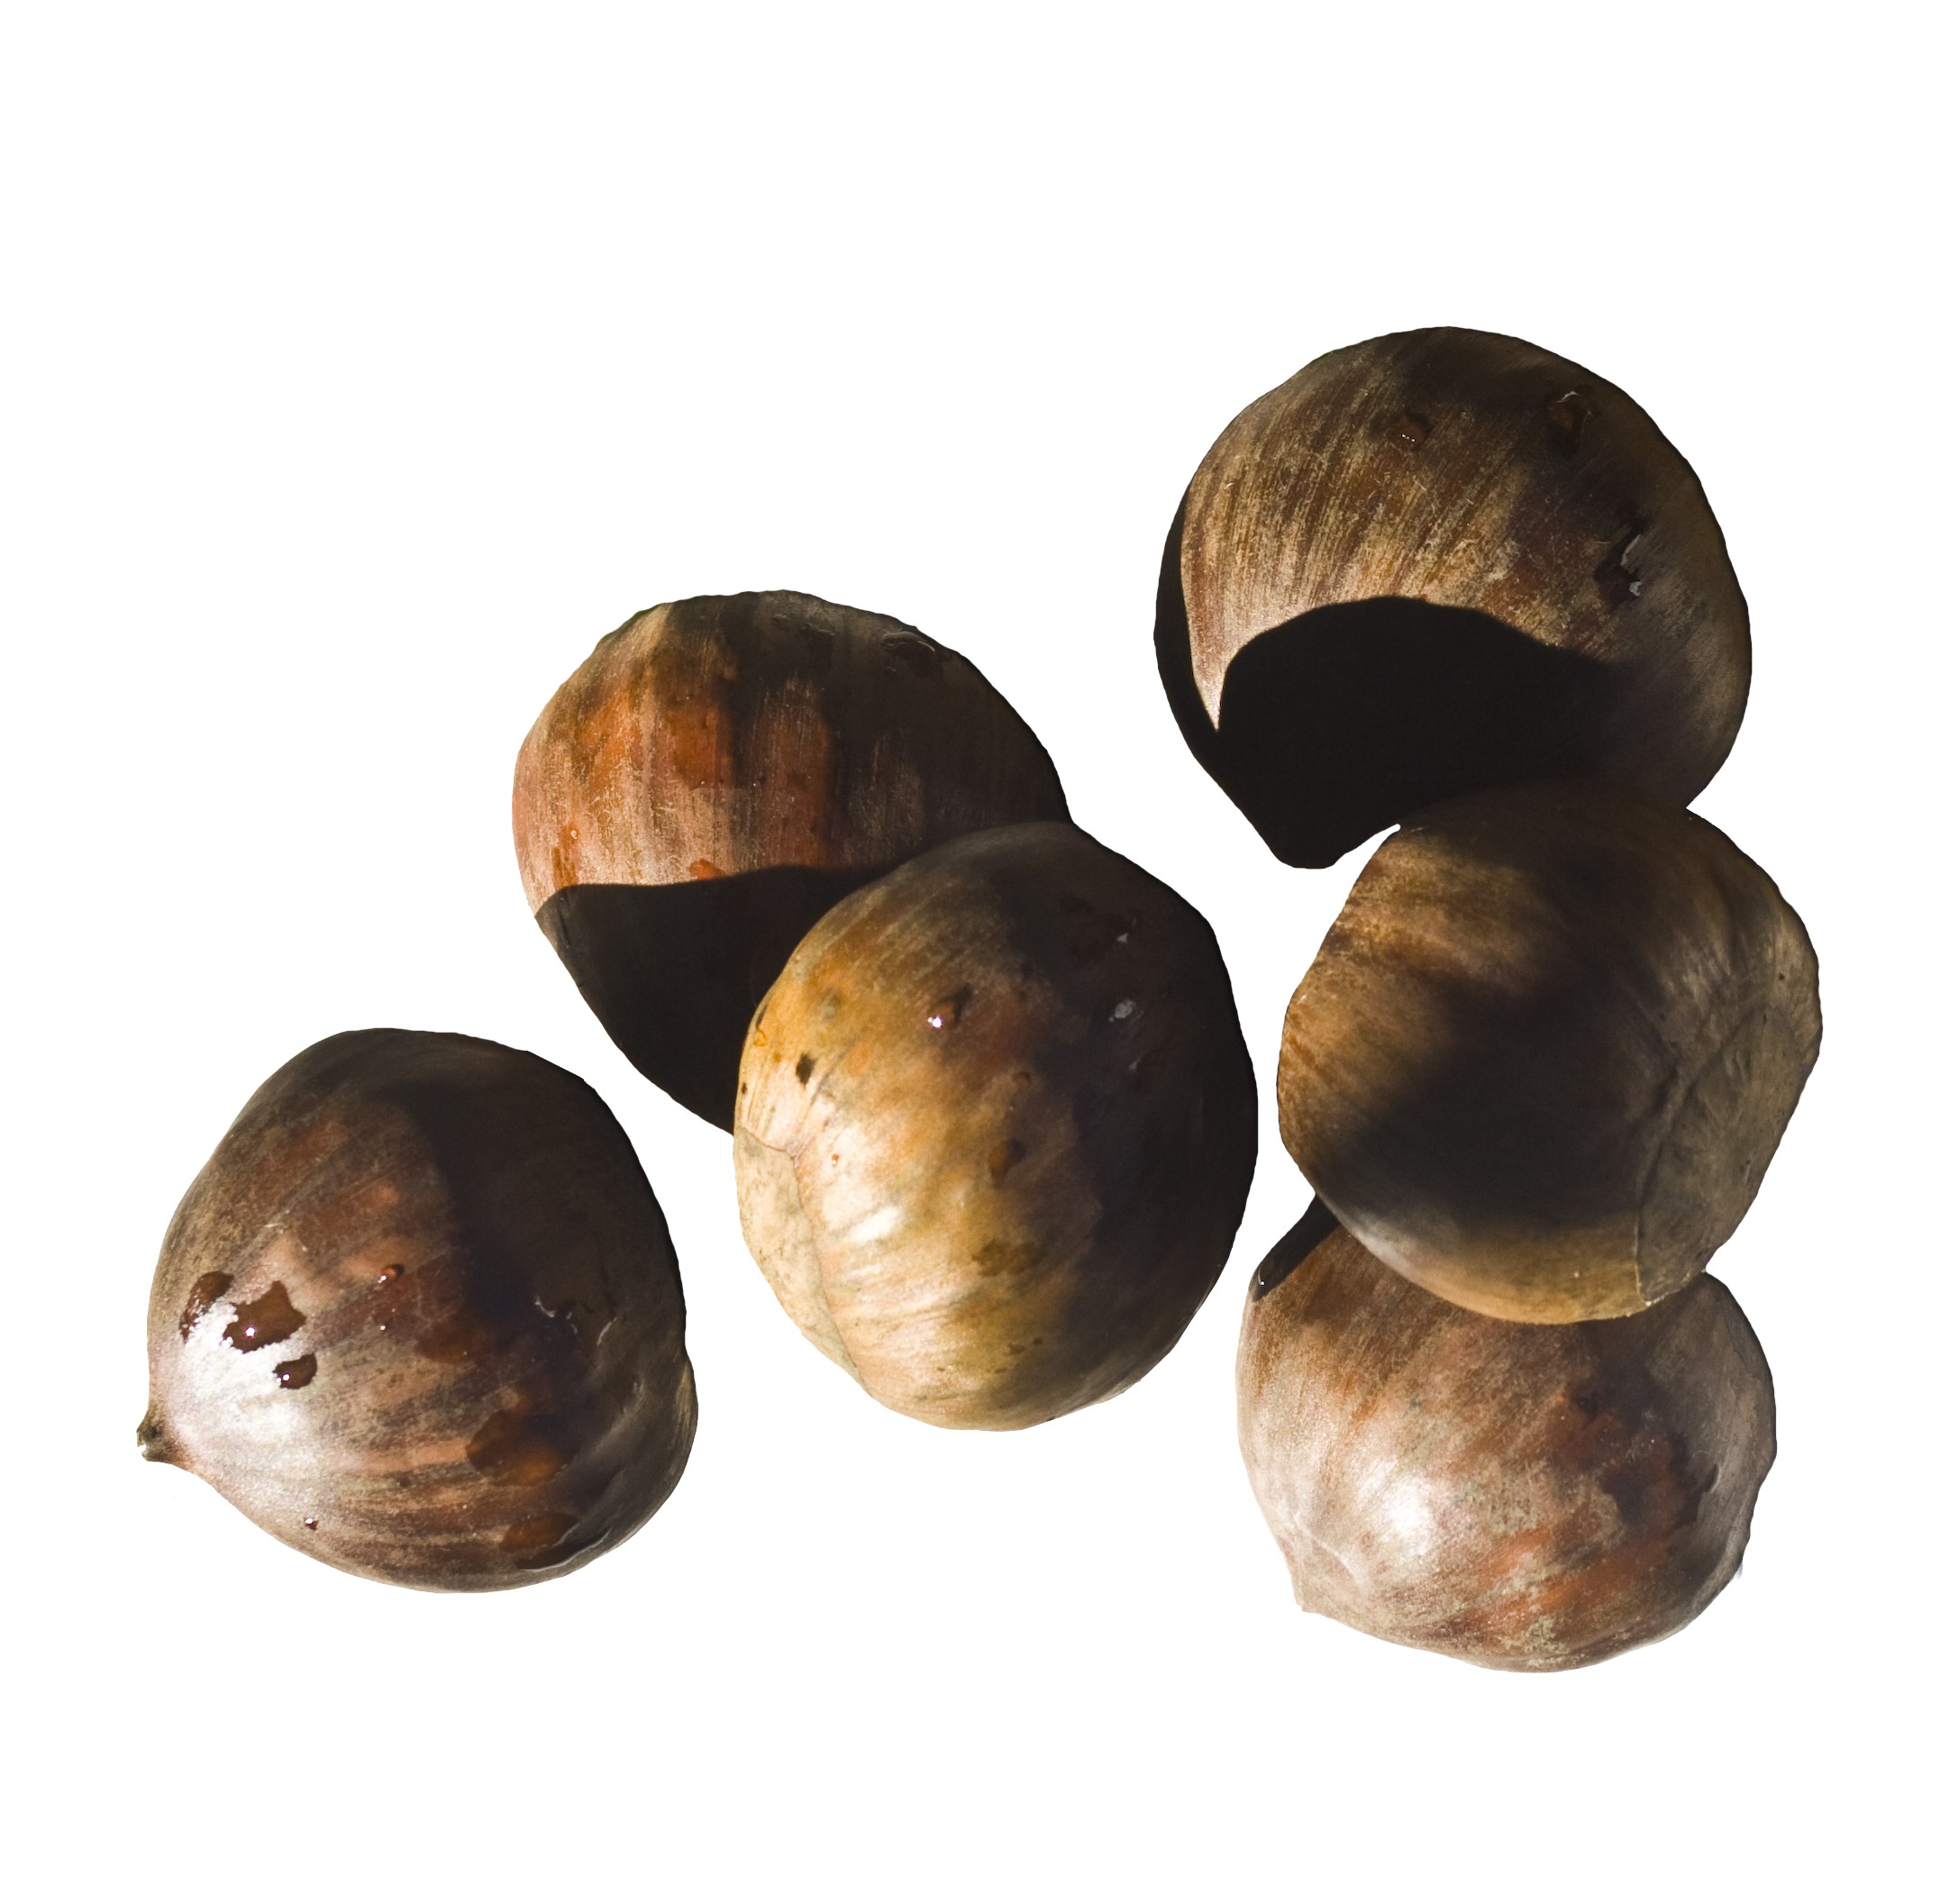
wood, isolated, decoration, food, produce, autumn, brown, musical instrument, coconut, fruits, sphere, maroni, sweet chestnuts